WZLR

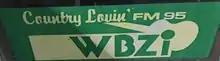
This is one of the original WBZI logos during the country format in the early to mid-1980s.

Following a format and AM/FM frequency swap the station switched to country in 1980. It had its highest success as country in the early 1980s; however, its ratings always trailed those of WONE, the leader in the country music format in the Dayton metro. The station tried a "progressive country" called "Country Lovin'" mixing in the big acts of the day with country/rock crossovers like Marshall Tucker and The Eagles. The station had a successful run being at points the only FM country station in the Dayton area.